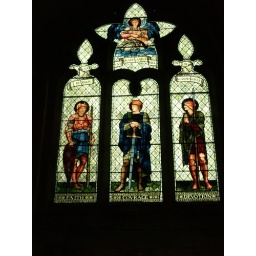
Stained glass window in Malmesbury Abbey.